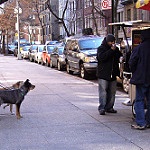
Label: street